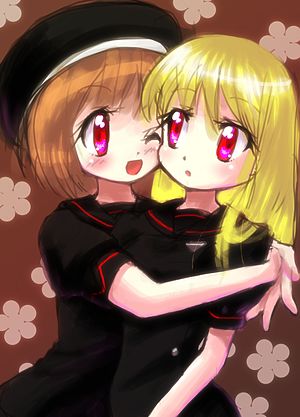
Yuri
Eksempel på yuri.
Yuri, også kaldet Girls Love, er et japansk begreb for indhold og en genre, der involverer kærlighed mellem piger i light novels, manga, anime, videospil og relaterede japanske medier. Yuri fokuserer enten på det seksuelle eller den emotionelle del af forholdet, eller begge dele, sidstnævnte nogle gange kaldet shoujo-ai af vestlige fans.